Chris Berman

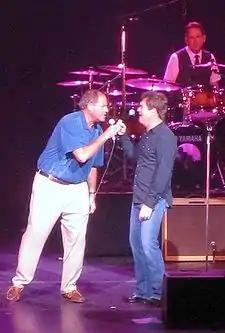
Berman sings "Walking on a Thin Line" with Huey Lewis and the News on stage

Berman's sportscasting career began at Hartford's WVIT-TV as a weekend sports anchor. He joined ESPN in 1979, a month after its founding, and has been with the network ever since. He is one of ESPN's longest-tenured employees, and the only remaining "SportsCenter" anchor from 1979. He spent 31 years as the host of both "Sunday NFL Countdown", and ten years hosting "Monday Night Countdown". In addition, during the NFL season, he hosts the evening "SportsCenter" (airing generally at either 7:30 PM Eastern Time or 11 PM Eastern Time) along with Herm Edwards, who replaced Tom Jackson for the 2016 season. Berman often appears on "SportsCenter" at night (midnight to 1 a.m.) hosting brief segments called "Chris Berman's two-minute drill". From 1988 to 1989, he hosted ESPN's first game show, "Boardwalk and Baseball's Super Bowl of Sports Trivia".